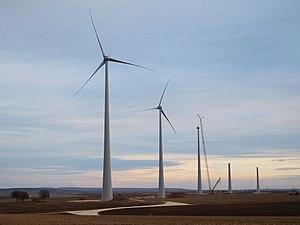
De gauche à droite